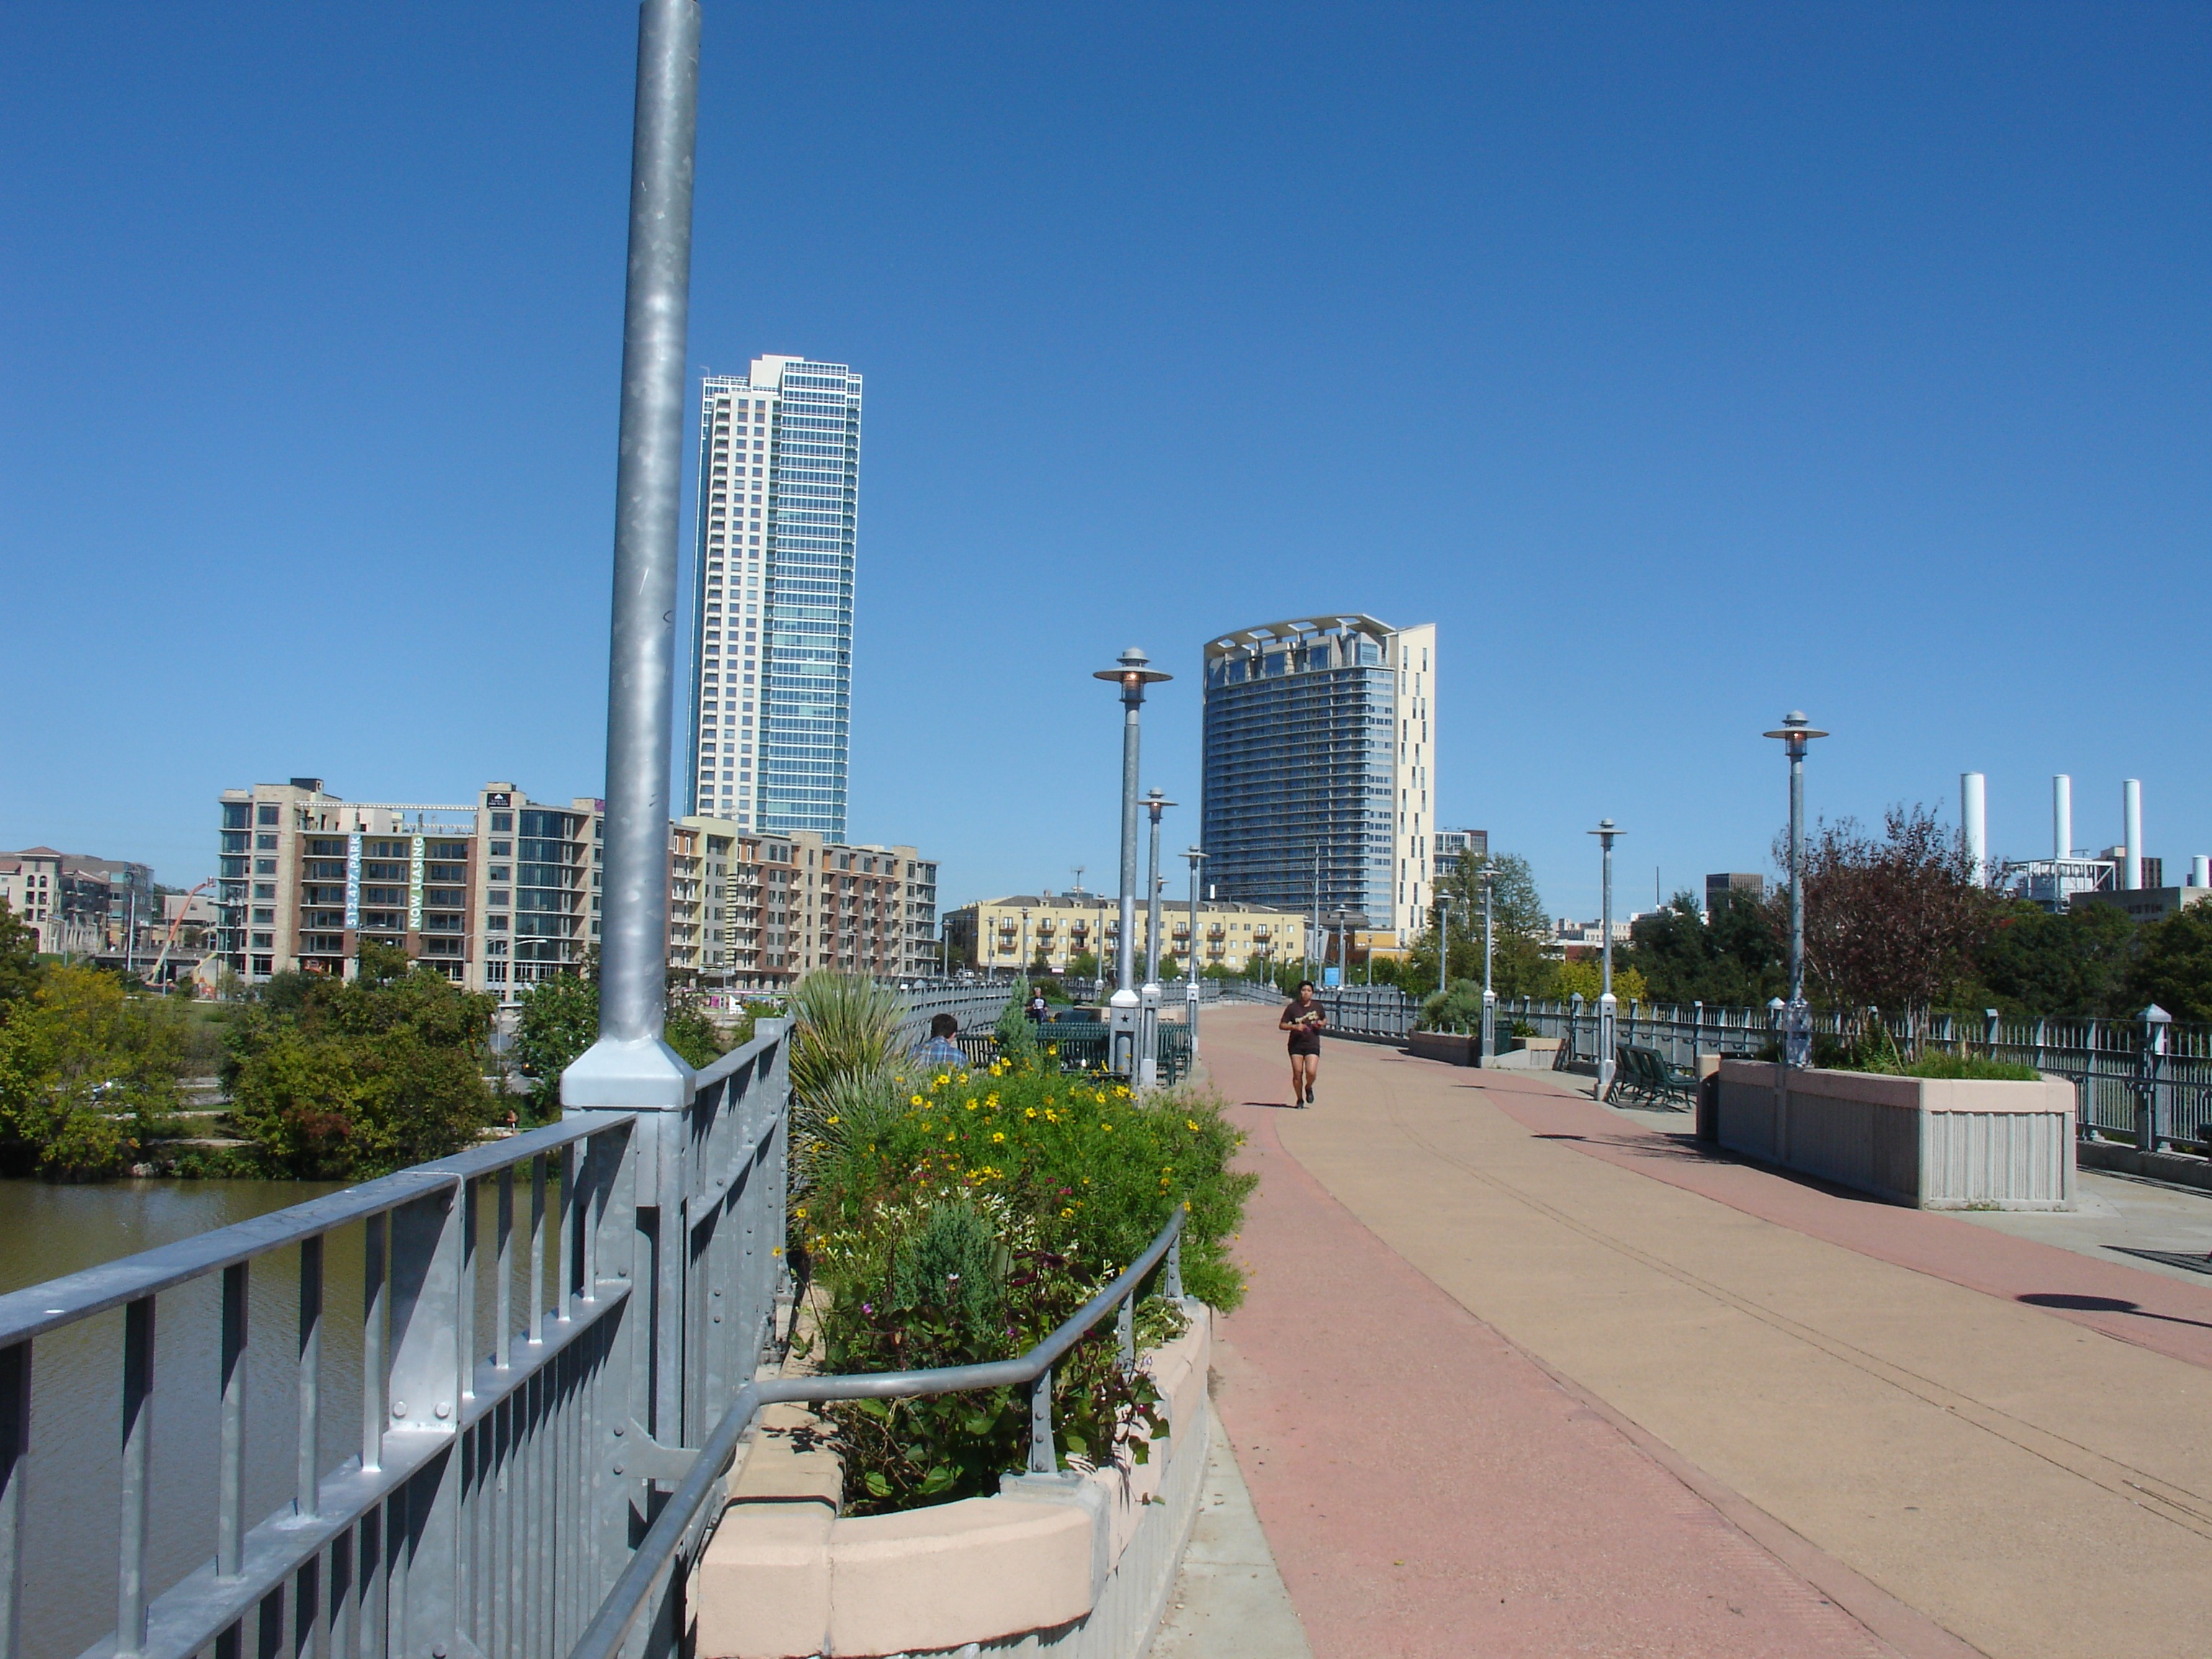
architecture, skyline, building, city, skyscraper, urban, cityscape, downtown, tower, scenic, plaza, scenery, landmark, metropolitan, apartment, tower block, buildings, texas, austin, metropolis, condominium, neighbourhood, residential area, human settlement, metropolitan area